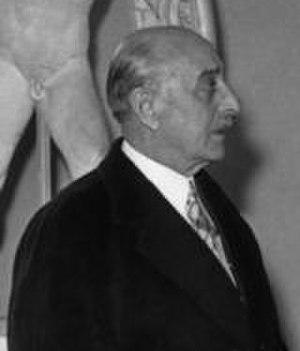
Liste des Premiers ministres et chefs du gouvernement de la Grèce de 1822 à nos jours.
Aléxandros Papágos est né à Athènes le 9 décembre 1883 et décédé le 4 octobre 1955. C'est un militaire et un homme politique grec qui fut nommé maréchal avant de devenir Premier ministre du royaume de Grèce entre le 19 novembre 1952 et le 4 octobre 1955.